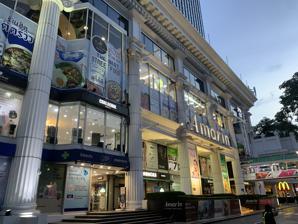
Building: Gaysorn Amarin
Country: Thailand
Year built: 1985
Shopping mall and office building complex in Bangkok Gaysorn Amarin เกษรอัมรินทร์ As Amarin Plaza, in 2021 Location 496–502 Phloen Chit Rd, Lumphini , Pathum Wan , Bangkok , 10330 Coordinates 13°44′37″N 100°32′29″E / 13.74361°N 100.54139°E / 13.74361; 100.54139 Opening date 1985 No. of stores and services 300+ No. of floors 5 Gaysorn Amarin ( Thai : เกษรอัมรินทร์ ), previously known as Amarin Plaza ( อัมรินทร์พลาซ่า ), is a shopping mall and office building complex located in the Ratchaprasong shopping district in the city centre of Bangkok . It comprises a five-storey shopping mall podium with over 300 shops, above which rises the twenty-two-storey Amarin Tower . The mall opened as Amarin Plaza in 1985, with the Sogo department store as its main anchor. The building, designed by Rangsan Torsuwan , features a postmodern design combining Greco-Roman elements with a modernist glass façade, which became a commercial success and a sensation among developers but was heavily criticized within architect circles. The complex was operated by the Amarin Plaza Company, which later became The Erawan Group , until 2007, when it was sold to Gaysorn Group. It is now part of the Gaysorn Village complex. History Development The complex, originally known as Amarin Plaza, was the first property of the Amarin Plaza Company, now known as The Erawan Group . It was the first real estate venture by the Vongkusolkit family , whose primary business was in the sugar industry through the Mitr Phol Group . Isara Vongkusolkit conceived the project after being offered a deal with the Srivikorn family , who owned the land, and the family partnered with the Wattanavekin family to establish the company in 1982. The building, designed by architect Rangsan Torsuwan , features the juxtaposition of Greco-Roman elements—including Ionic columns, a frieze and cornices —with a modernist glass curtain wall. According to Rangsan, he did not set out to create a postmodern design , but adapted according to what he expected would appeal to tenants' tastes. In fact, some of the project owners opposed his design, but he insisted, guaranteeing that it would sell, or he would forfeit his fees and also come up with a new design for free. It was a great success; the project sold 80 percent of units before construction began. The building's design became a sensation among Thai architects and developers, starting a trend where Greco-Roman elements were widely used to signify a project's prestige. However, it was heavily criticized within architect circles as an inappropriate use of classical elements, which fit poorly especially in the Thai context. Construction began in 1983, but initially faced problems with its piling system, prompting the owners to switch from concrete drilled piles to a bored system. This then made very slow progress due to the soil structure, and the construction was again switched to steel drilled piles, which faced more problems as the construction was halted by a court order as the neighbouring Erawan Hotel sued over noise pollution. Despite the setbacks, the project's advance payments provided it with financial security, and it was accordingly able to reduce its loan from Siam Commercial Bank , initially estimated at 270 million baht (US$10.8M at the time), to less than 100 million ($4M). The security also gave it advantage over competitors such as Pantip Plaza , which opened a few months earlier. Operations Amarin Plaza (left) is connected to the Grand Hyatt Erawan (right). Both properties were developed by the present-day Erawan Group and designed by Rangsan Torsuwan. The shopping centre opened as Amarin Plaza in 1985, with the Sogo department store as its anchor—the Japanese chain's first international branch. This prompted Mahboonkrong Center —another competitor which opened the same year—to also introduce the Tokyu Department Store . Amarin Plaza also featured the first McDonald's branch in Thailand, which was allocated a 460-square-metre (5,000 sq ft) prime spot at the front of the building. Sogo became the household name by which people referred to the building. However, it faced heavy losses in its first few years as the number of newly opening departments stores brought intense competition. Sogo would continue to operate, opening a second location at the Grand Hyatt Erawan hotel (a sister property which replaced the original Erawan in 1991), but closed down soon after Sogo in Japan scaled down its international operations in 2000. In 2007, The Erawan Group sold Amarin Plaza to the Srivikorn-owned Gaysorn Group (which operated what was then Gaysorn Plaza on the opposite side of the road), as the impending end of the property's thirty-year lease limited renovation prospects. The mall was incorporated as part of the rebranded Gaysorn Village retail complex in 2017, and underwent major renovations from 2022 to 2024, after which it is set to reopen as Gaysorn Amarin. [ needs update ] Facilities LV The Place Bangkok Gaysorn Amarin is located on Phloen Chit Road , near the southeast corner of Ratchaprasong Intersection , in Bangkok's Pathum Wan District . It is connected via skywalk to the Chit Lom Station of the BTS Skytrain , as well as the other Gaysorn Village buildings opposite and the many other shopping malls in the area. It also has a direct footbridge to the neighbouring Grand Hyatt Erawan. As of 2017, Amarin Plaza featured 55,000 square metres (590,000 sq ft) of gross retail area in its five storeys, which housed over 300 shops. It was particularly known for Thai arts and crafts shops, and also had a large food court. Amarin Tower has 21,000 square metres (230,000 sq ft) of office space for rent in the 22-storey building. See also List of shopping malls in Bangkok List of shopping malls in Thailand References